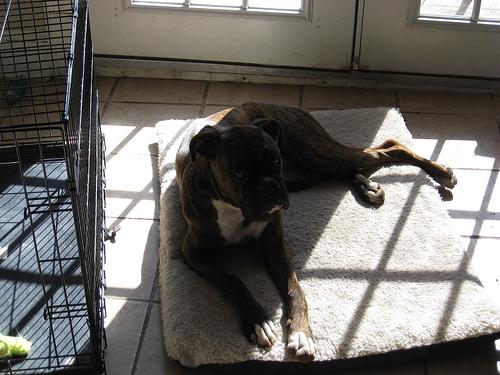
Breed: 225-n000082-boxer